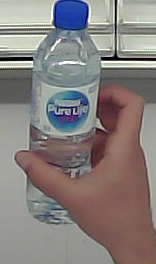
Product: nestle_water